Video game industry

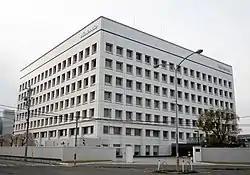
Headquarters of Nintendo in Kyoto, Japan, 2006

China had not been a major factor in the global video game market early on due to economic factors, governmental oversight, and a black market for foreign products. The government initiated a ban on video game consoles in 2000 that lasted through 2014, during which China's video game market grew for personal computer games, particularly subscription-based and microtransaction-based ones that were amenable to use in PC cafes, and later into mobile games. Media publishers like Tencent and NetEase focused on these types of games, growing successfully during the 2010s to become leading international companies. As of 2015, China's video game market revenue exceeds that of the United States, and is the largest country by both revenue and number of players. China is also the largest contributor towards esports in both revenue and in the number of professional players from the country. The industry, like most media in China, is tightly controlled by the government, with strong restrictions on what content may be in games, and incorporation of anti-addiction measures to limit playtime. It is home to Asia Game Show, the largest game convention in the world by attendance.